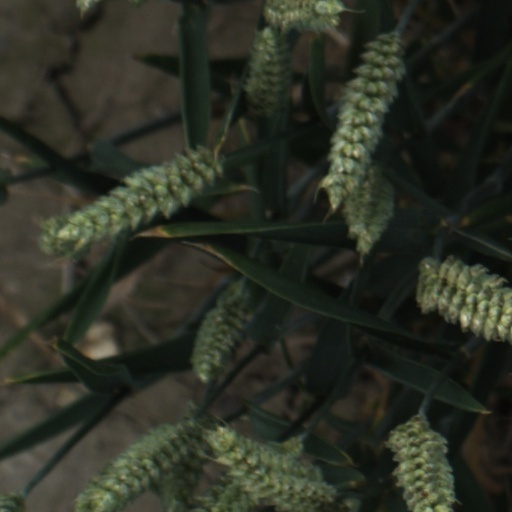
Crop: wheat